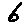
Label: 6